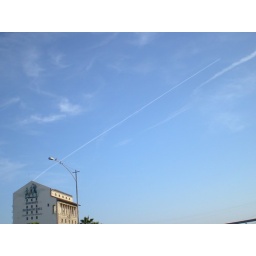
silver lining in the sky